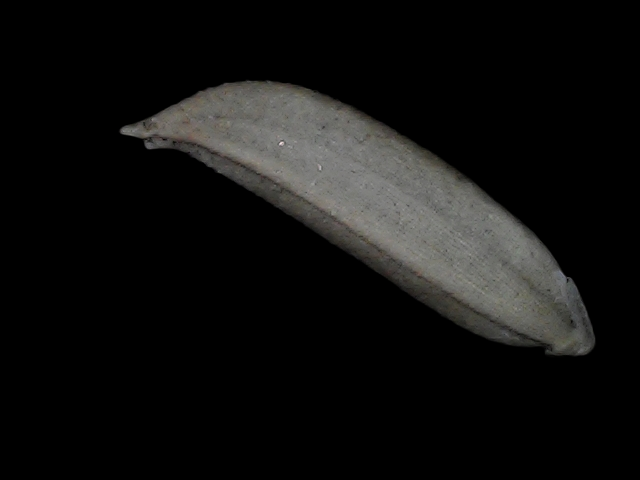
Rice variety: Bd57